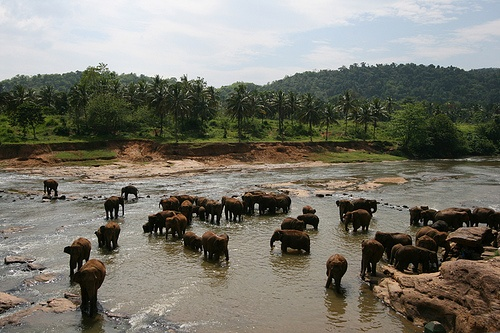
A herd of elephants at a river.
A herd of elephants gathered by a river.
Many elephants are in a river in the wild.
A herd of elephants drink water from a stream.
A large herd of elephants walking through a river.